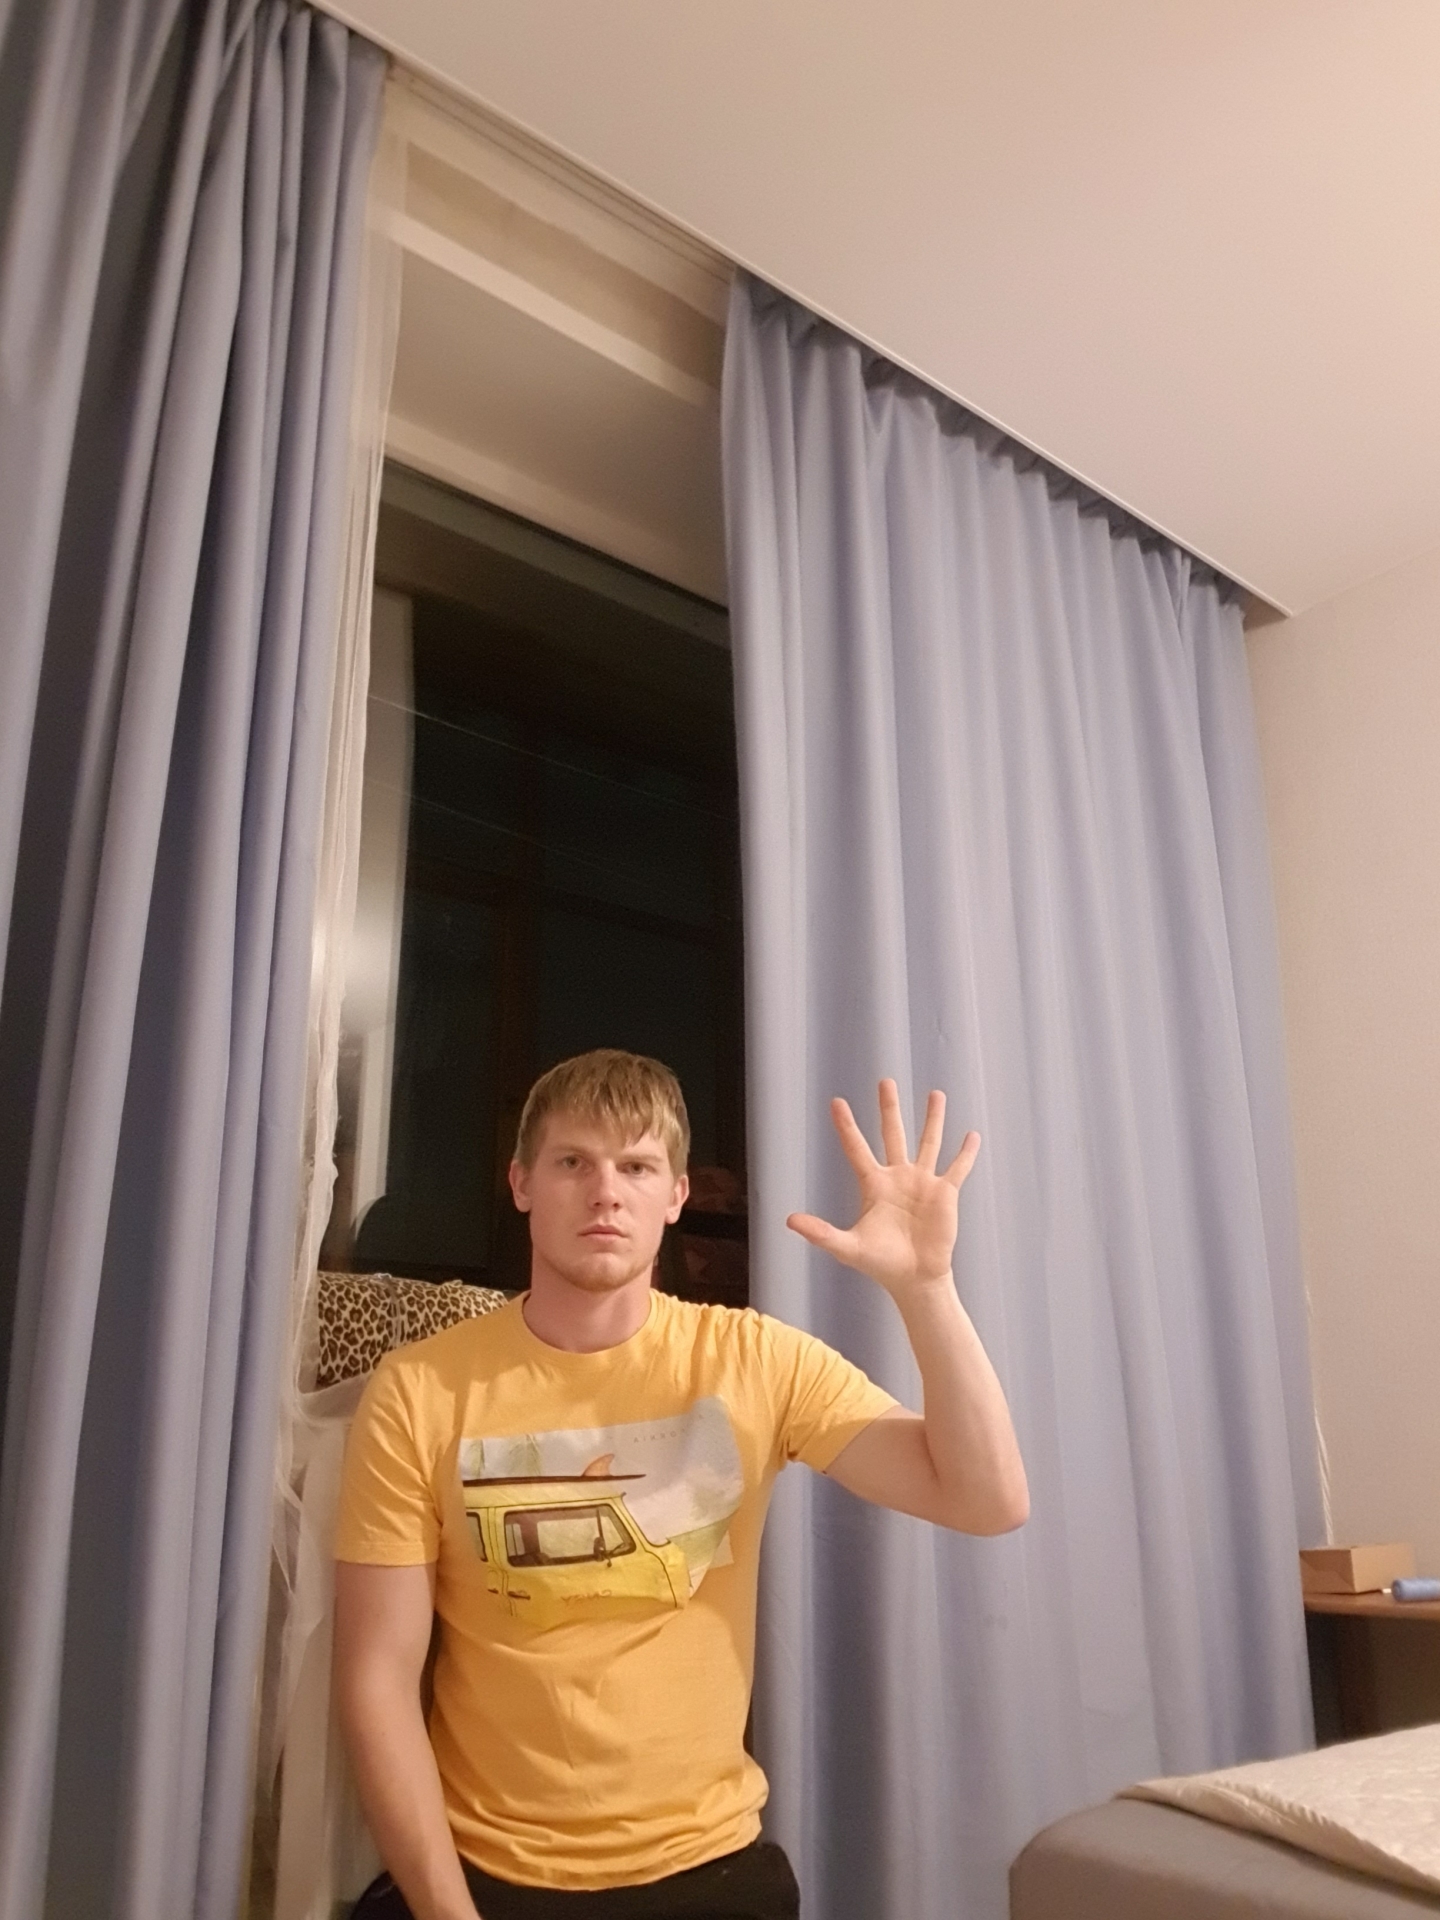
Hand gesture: palm